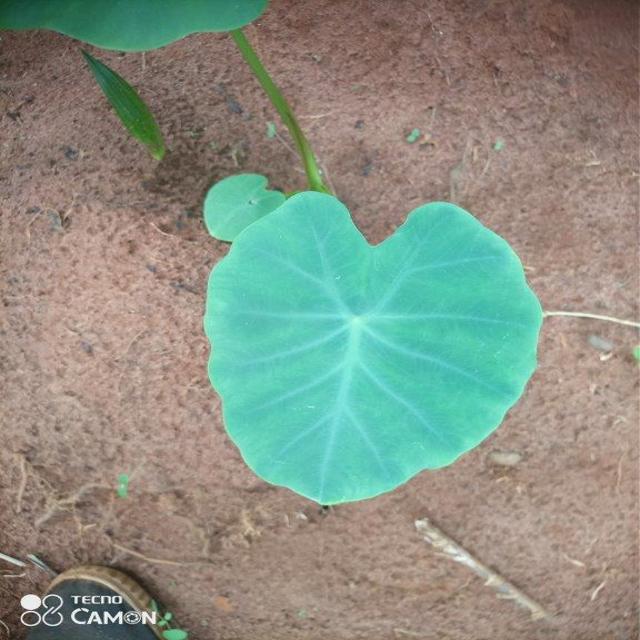
Label: Healthy